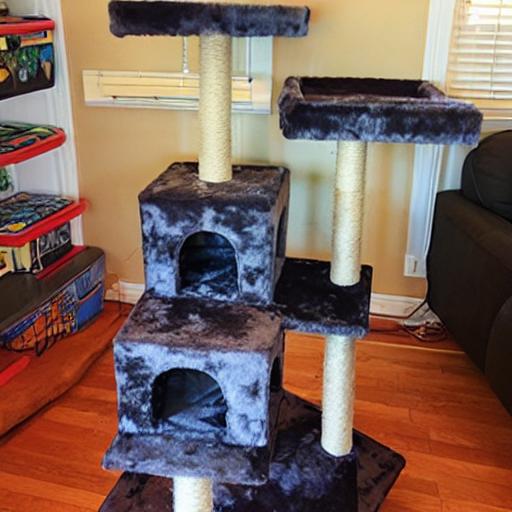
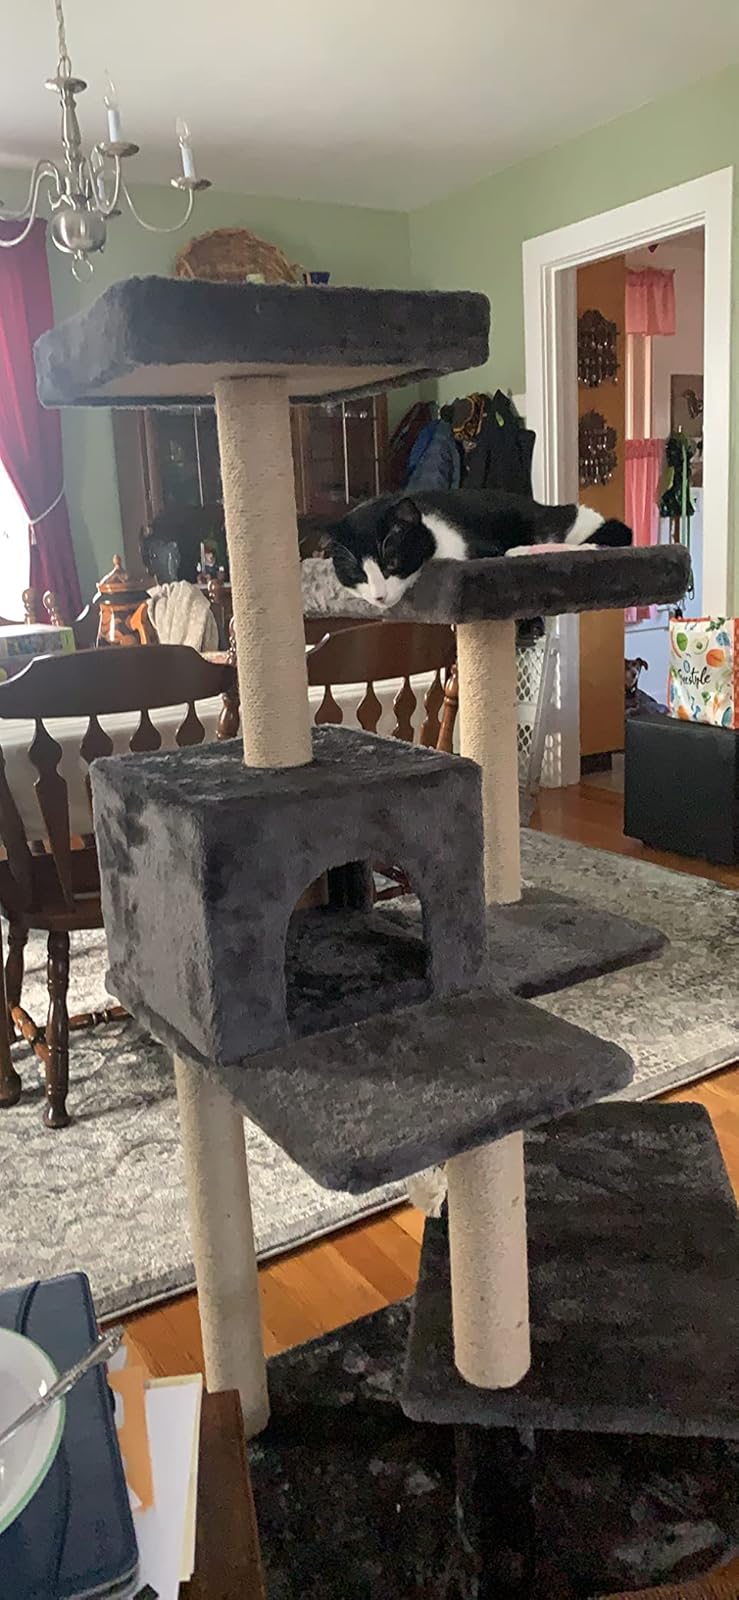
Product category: items_cat tree
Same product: no